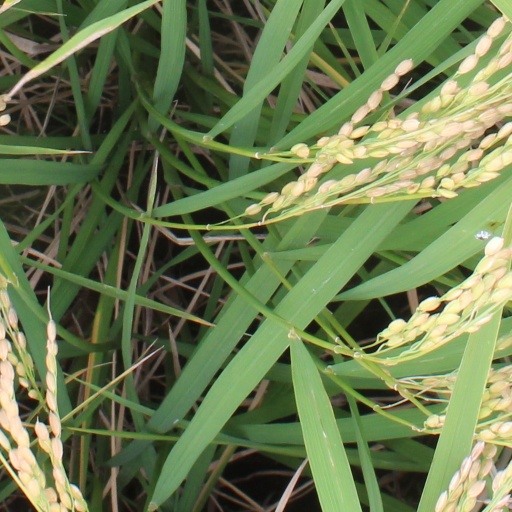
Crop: rice